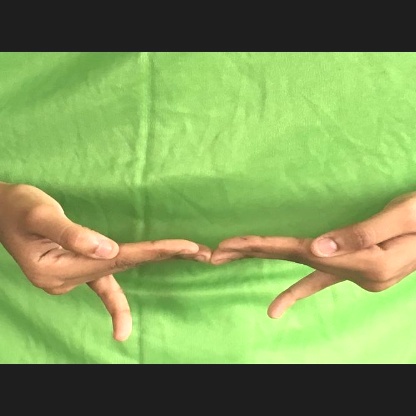
Mudra: Khatva